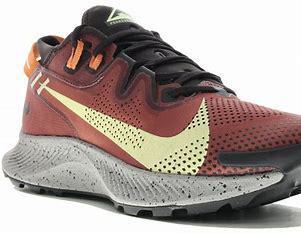
Brand: Nike
Model: Pegasus 2